Itinerarium

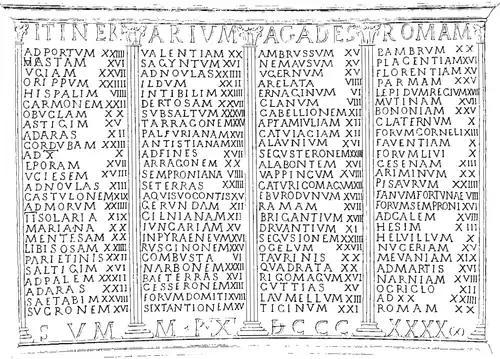
An "itinerarium", as seen on one of the 1st century Vicarello Cups

An itinerarium (plural: itineraria) was an ancient Roman travel guide in the form of a listing of cities, villages ("vici") and other stops on the way, including the distances between each stop and the next. Surviving examples include the Antonine Itinerary and the Bordeaux Itinerary. The term later evolved and took wider meanings (see later meanings below).